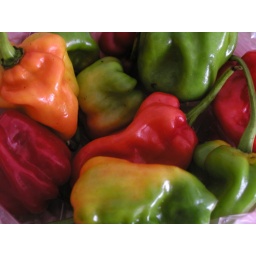
Habanero type chilli peppers in a pink plastic bag